Cadillac Sixty Special

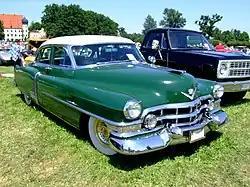
1952 Cadillac 60 Special

Cadillac celebrated its Golden Anniversary in 1952. Changes were minimal – and mostly in back where the reverse lamps were now integral with the fin-mounted tail lamps, and the "Fleetwood" script returned to the trunk lid. In addition, the rear exhaust outlets were now in the form of two wide horizontal slots on the outer edges of the rear bumper. Also new for 1952 were winged crest emblems, mounted on the grille extensions below the headlights. With the addition of a down-draft carburetor, the engine now produced . A revised automatic transmission was standard on Sixty Special, while power steering was offered at extra cost. Sales fell to 16,110 units, while the price and weight both rose, to $4,269 and shipping weight. Cadillac won "Motor Trend's" "Car of the Year" again in 1952.